Vöhrenbach

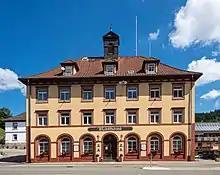
Town hall

The municipal council of Vöhrenbach has 14 members. The municipal council consists of the elected municipal councilmen and the mayor as chairman. The mayor is entitled to vote in the municipal council. The municipal election of 25 Mai 2014 resulted in 49.1% turnout (2009: 52.4%) with the following results: